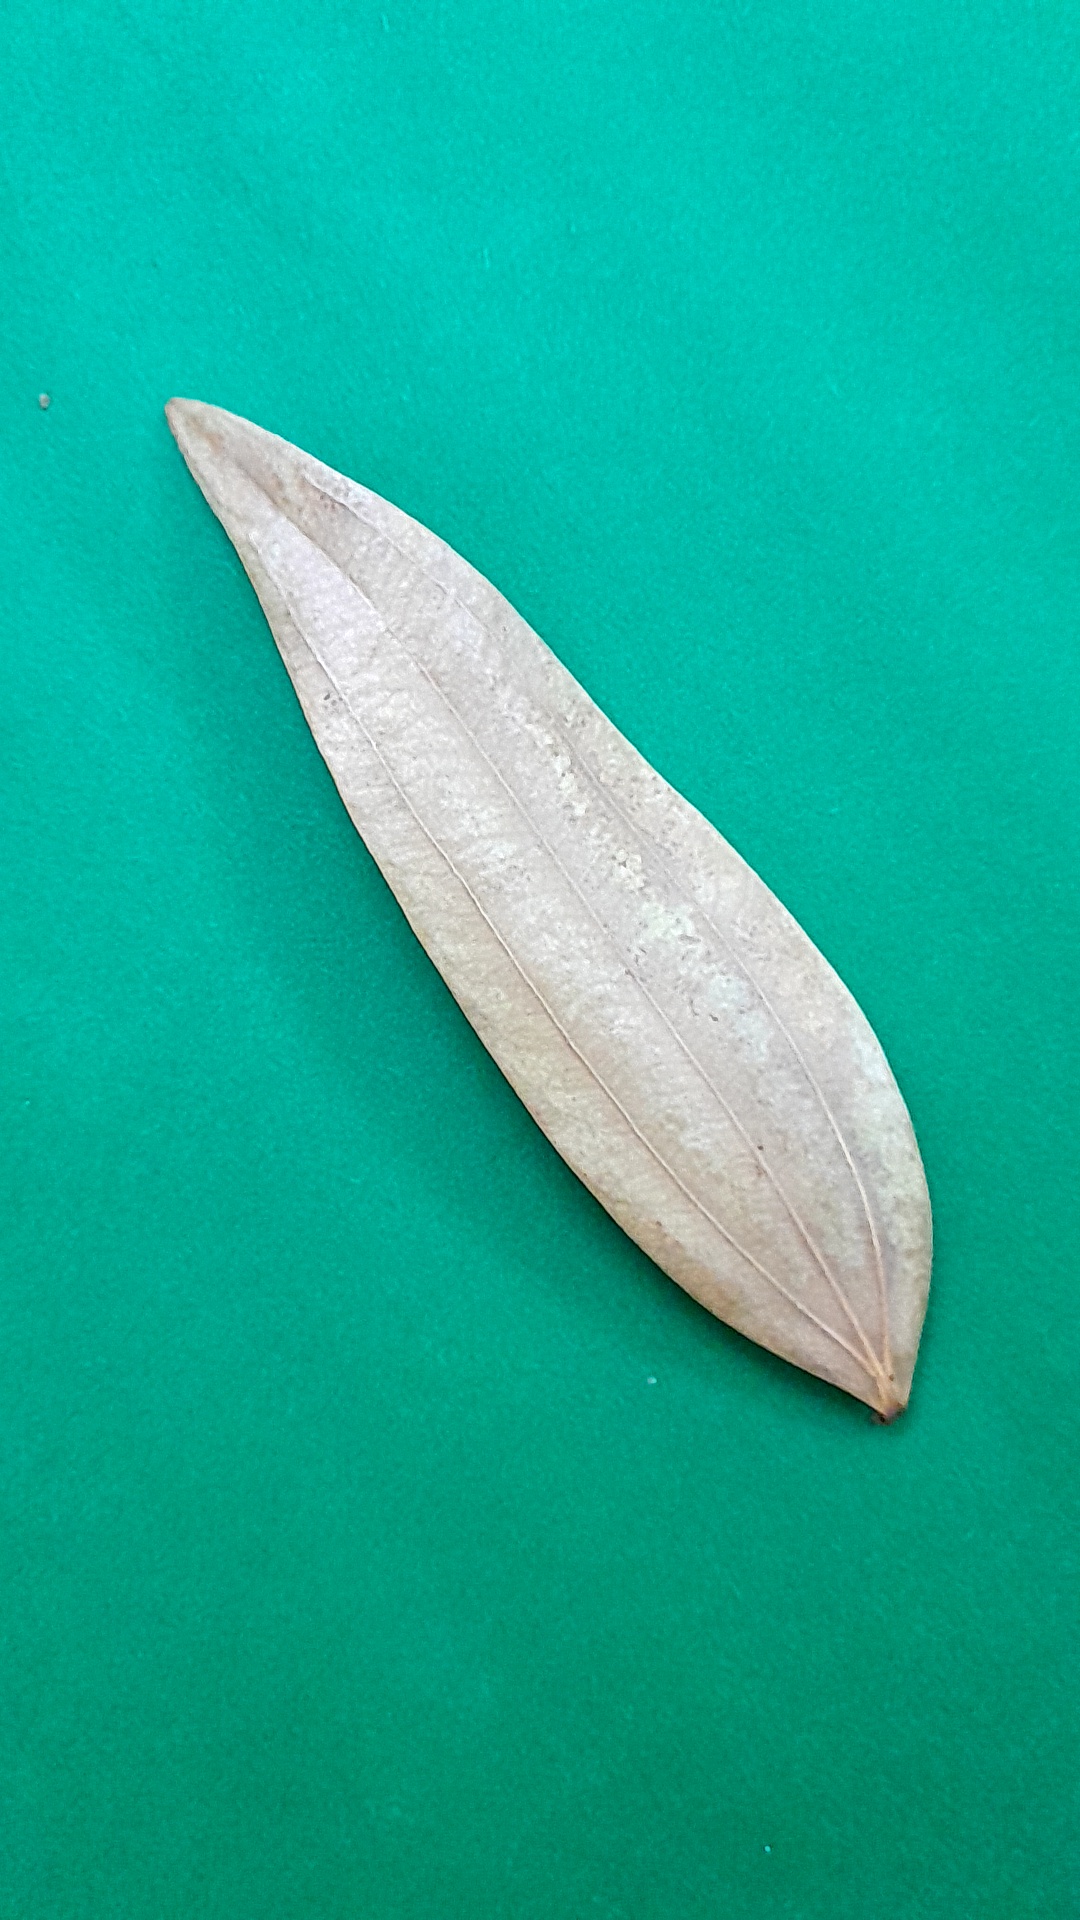
Label: Dry Leaf